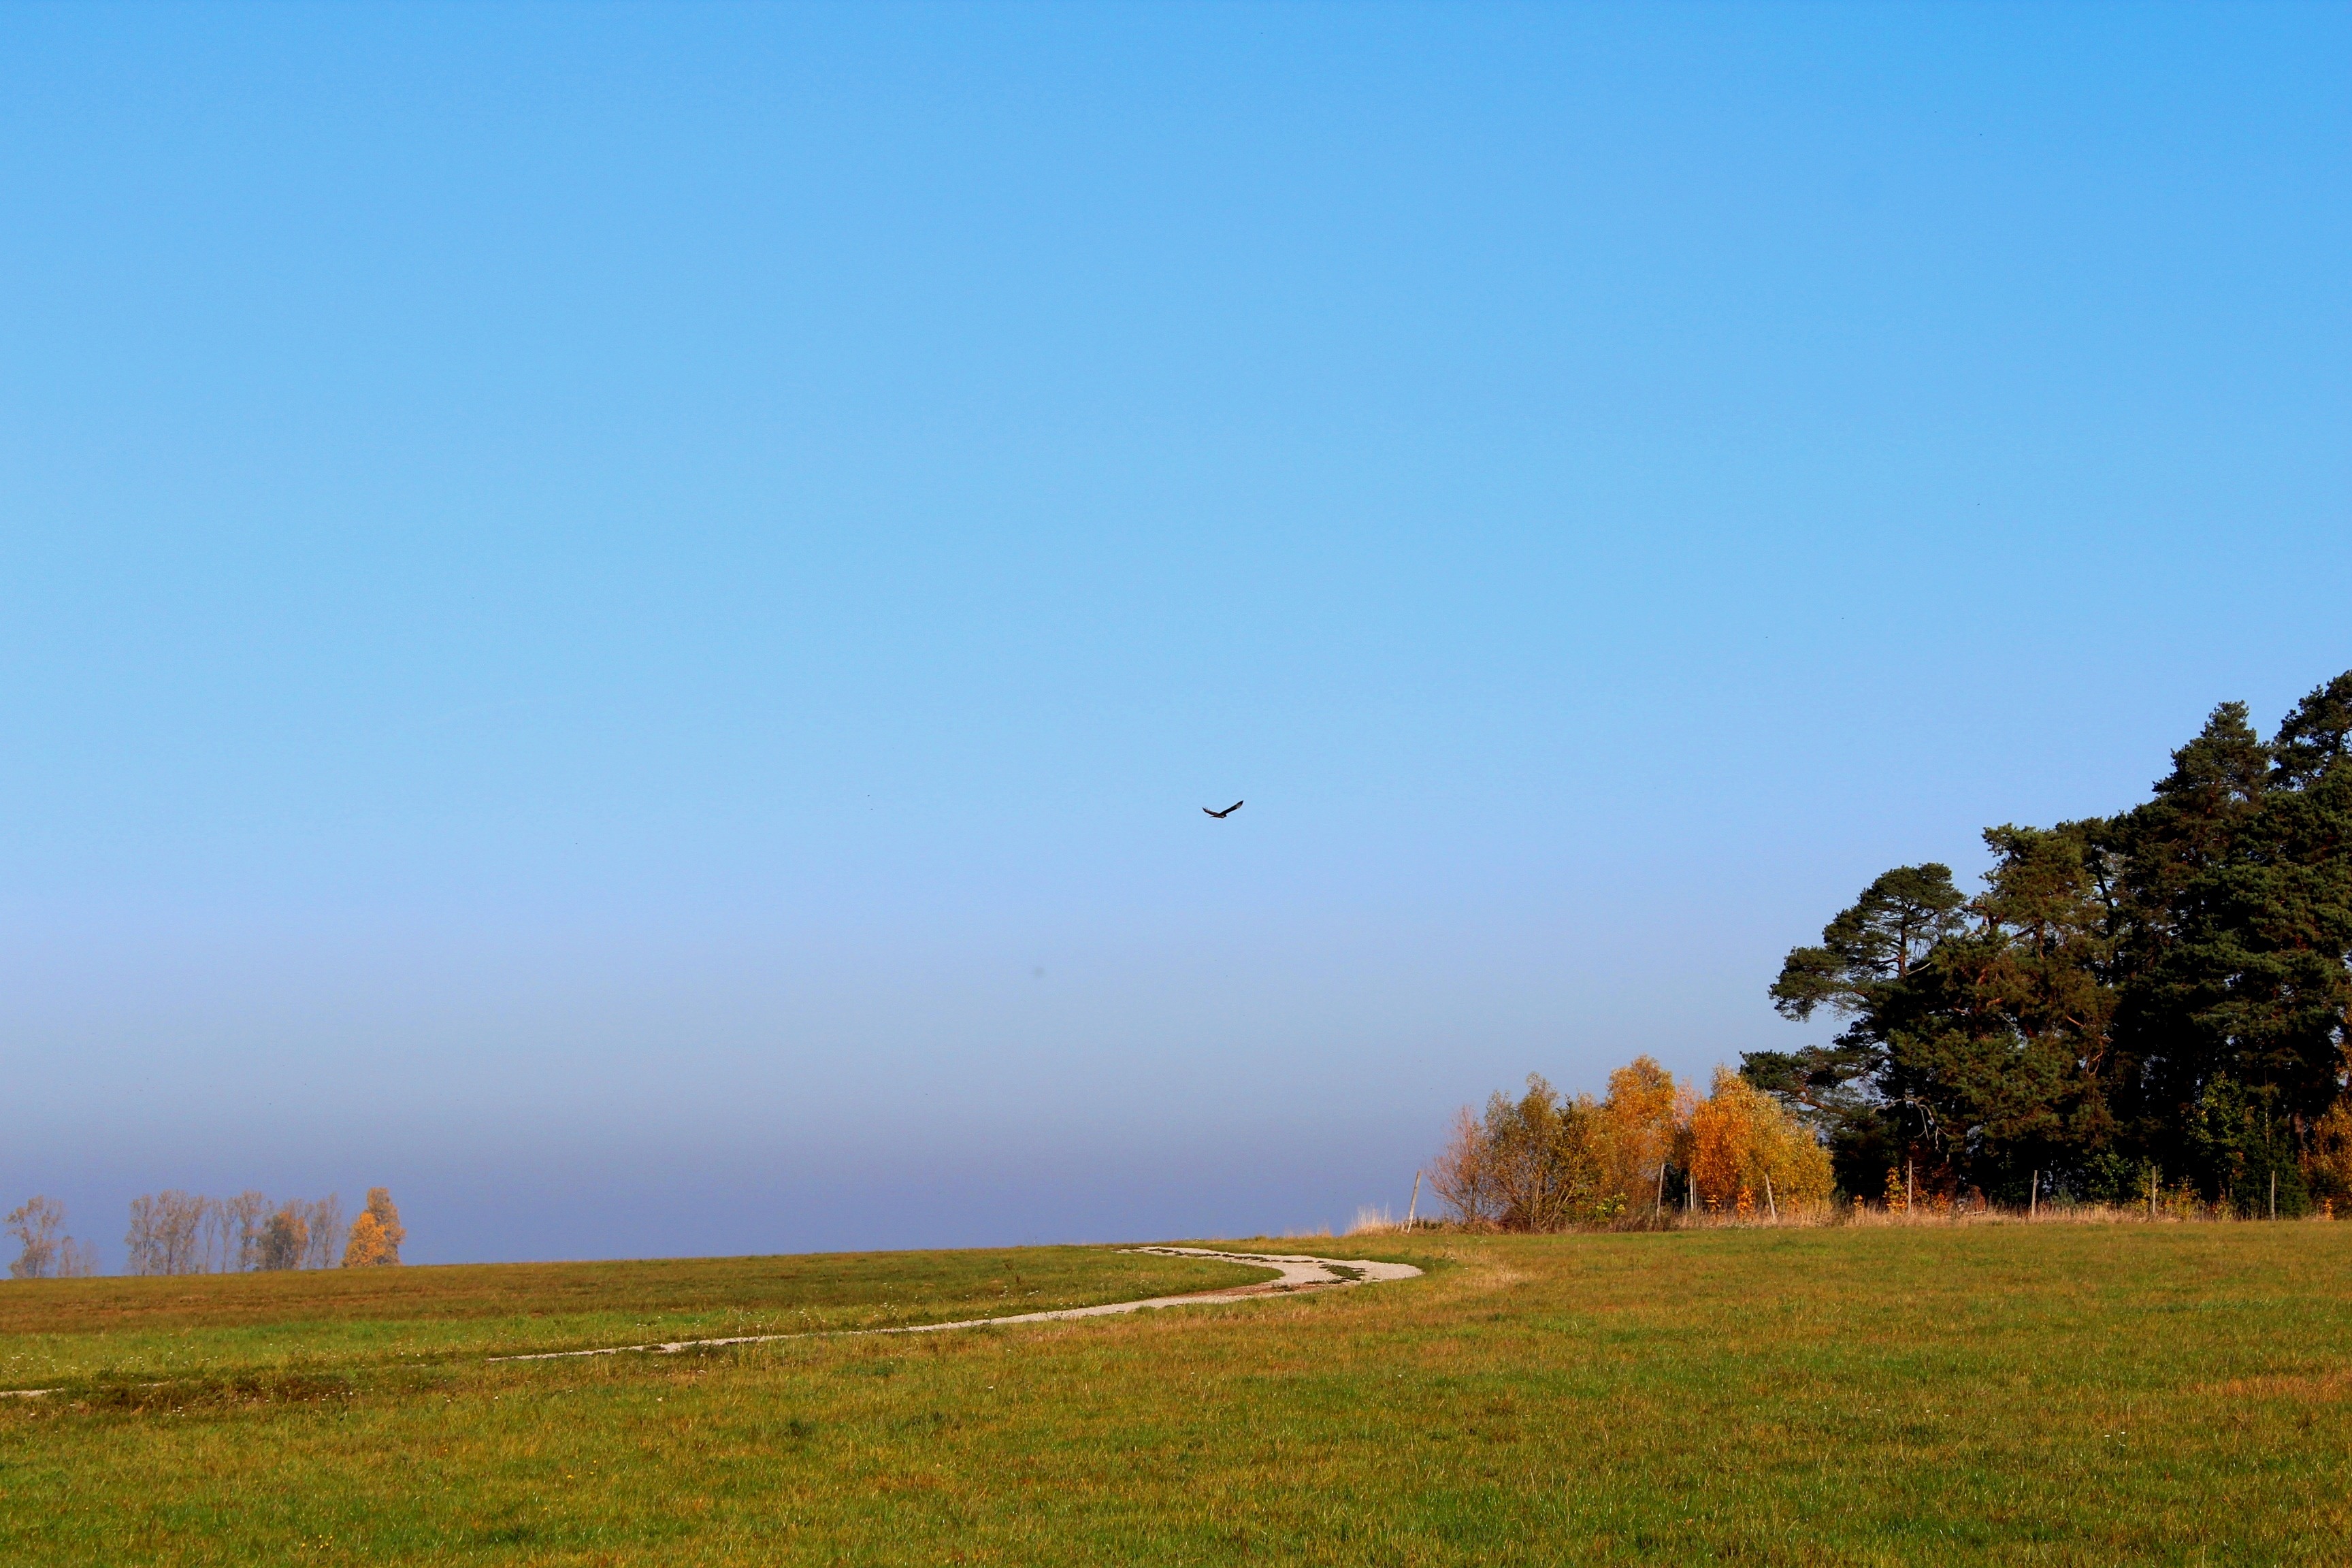
landscape, sea, tree, nature, horizon, marsh, bird, sky, meadow, prairie, hill, wind, freedom, plain, grassland, loneliness, wetland, habitat, ecosystem, rural area, adler, natural environment